Augusto Pinochet

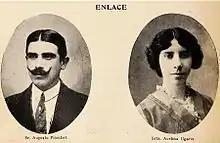
The parents of Pinochet : Augusto Pinochet Vera and Avelina Ugarte Martínez

Augusto José Ramón Pinochet Ugarte was born in Valparaíso on 25 November 1915. He was the son and namesake of Augusto Pinochet Vera (1891–1944), a descendant of an 18th-century French Breton immigrant from Lamballe and Avelina Ugarte Martínez (1895–1986), a woman of Basque heritage.